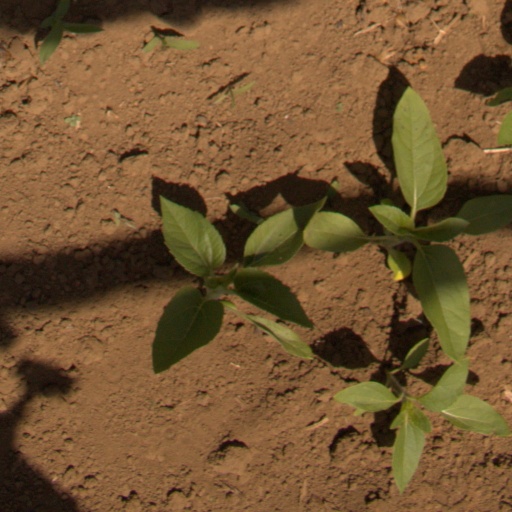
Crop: Jerusalem artichoke